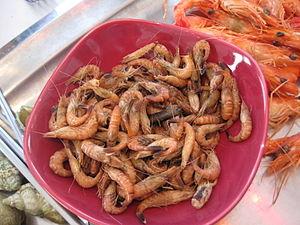
Crevette grise en appétitif
Les Crangonidae forment une famille regroupant plusieurs espèces de crustacés décapodes. Elle a été créée en 1825 par Adrian Hardy Haworth.
La Crevette grise européenne est une espèce de crevette de la famille des Crangonidae. Ce petit prédateur du benthos est pêché principalement dans le sud de la mer du Nord où elle est très abondante.